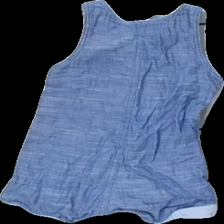
View: back
Type: Trousers
Category: Children
Brand: H&M
Colors: Blue
Material: 100% cotton
Cut: Regular
Size: 74
Season: All
Price range: <50
Recommended usage: Reuse